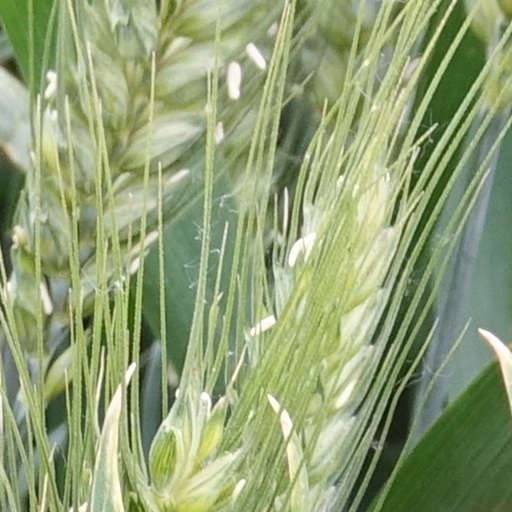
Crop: wheat